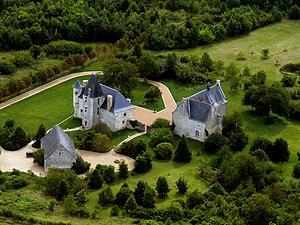
Genneteil - Breil de Foin - Vue aérienne
Le manoir de Breil de Foin est un manoir situé à Genneteil, en France.
Cet article recense les monuments historiques du sud de Maine-et-Loire, en France.
Genneteil est une ancienne commune française située dans le département de Maine-et-Loire, en région Pays de la Loire. Le 15 décembre 2016, la commune devient une commune déléguée au sein de la commune nouvelle de Noyant-Villages.